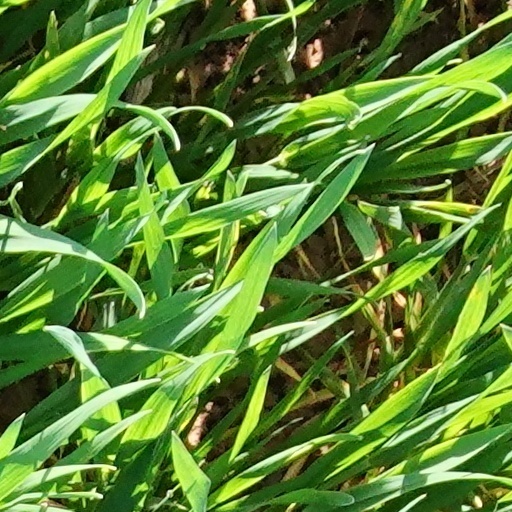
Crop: wheat